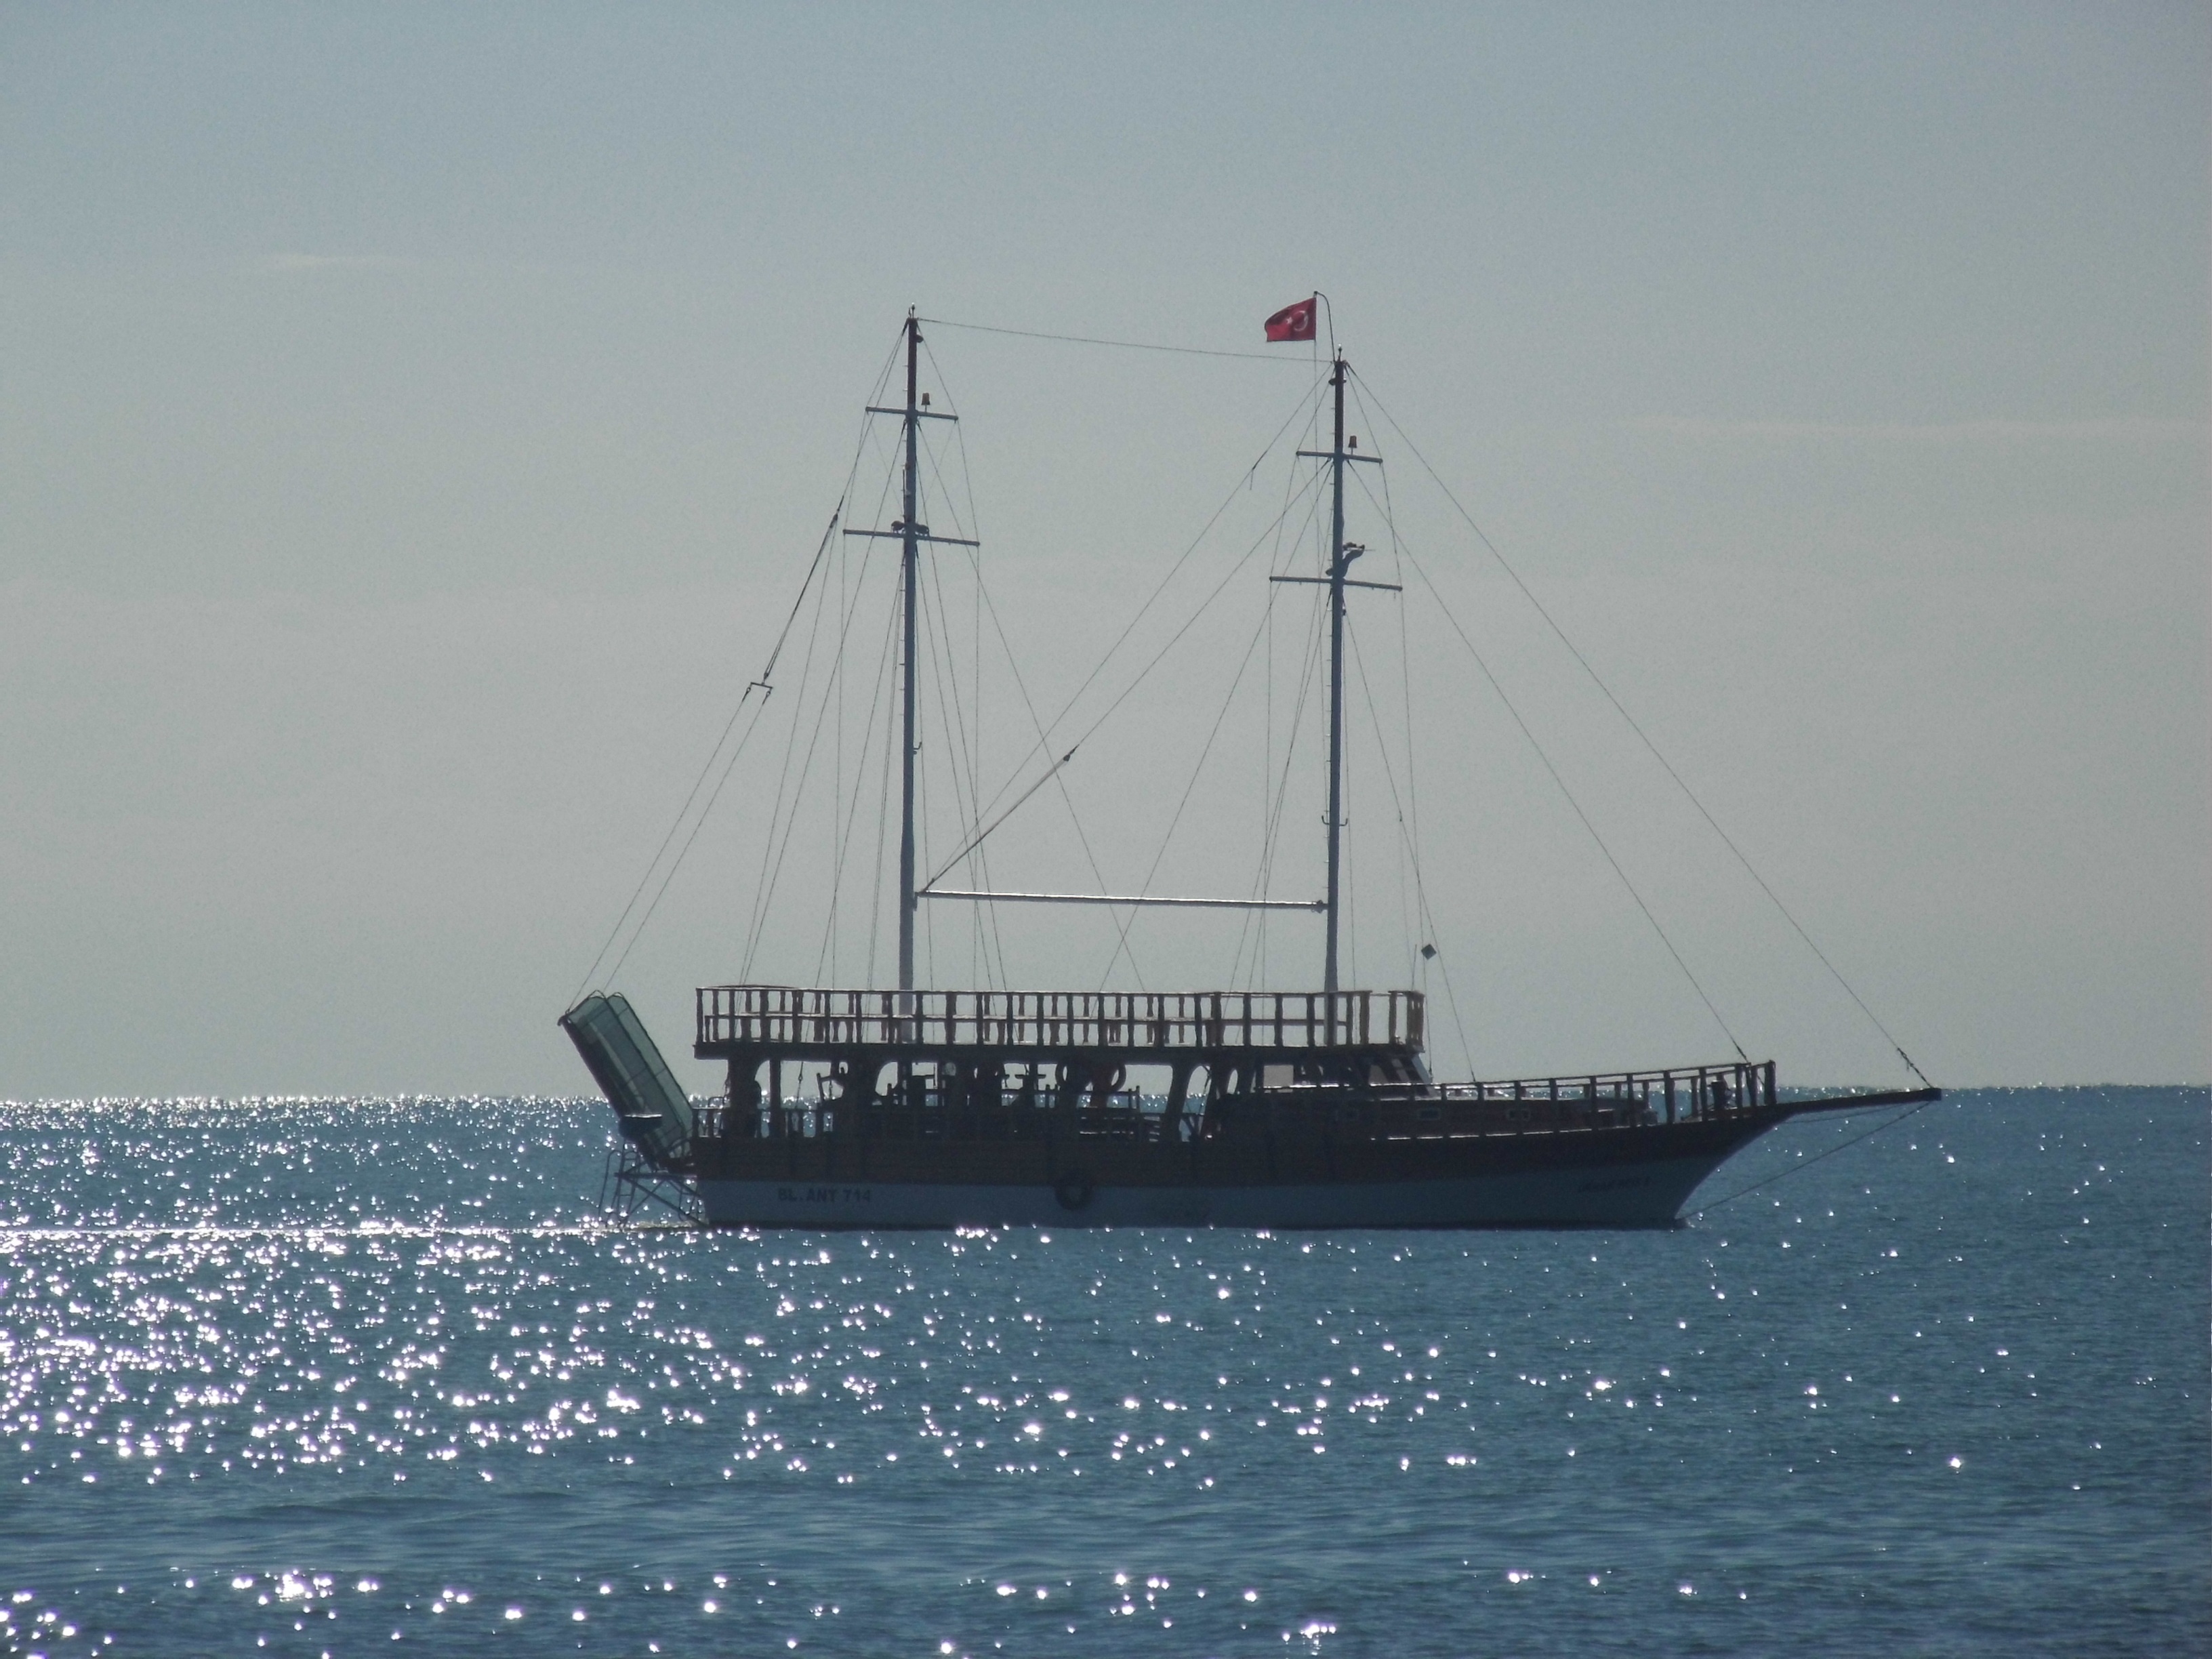
sea, water, boat, ship, mediterranean, vehicle, mast, sailing, holiday, sailboat, sail, turkey, sailing vessel, watercraft, schooner, windjammer, frigate, brig, sailing ship, fishing vessel, tall ship, galleon, caravel, brigantine